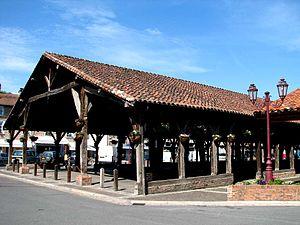
Châtillon-sur-Chalaronne, halles historiques
Châtillon-sur-Chalaronne est une commune française située dans le département de l'Ain, en région Auvergne-Rhône-Alpes. La commune est chef-lieu du canton de Châtillon-sur-Chalaronne, qui regroupe 26 communes ; elle est membre de la Communauté de communes de la Dombes dont elle est le siège.
Cet article recense les monuments historiques de l'Ain, en France.
Les halles de Châtillon-sur-Chalaronne sont des halles situées dans le centre de Châtillon-sur-Chalaronne, dans le département de l'Ain.